List of missions to the Moon

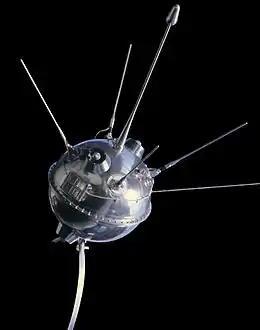
The Luna programme was the first successful lunar programme, its Luna 1 (1959) being the first partially successful lunar mission

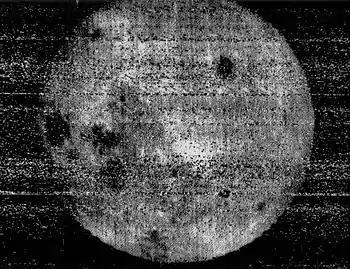
The first image taken of the far side of the Moon, returned by Luna 3 (1959)

Missions to the Moon have been numerous and represent some of the earliest endeavours in space missions, with continuous exploration of the Moon beginning in 1959.